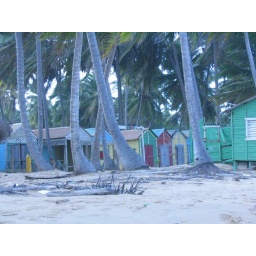
Colorful houses by the beach